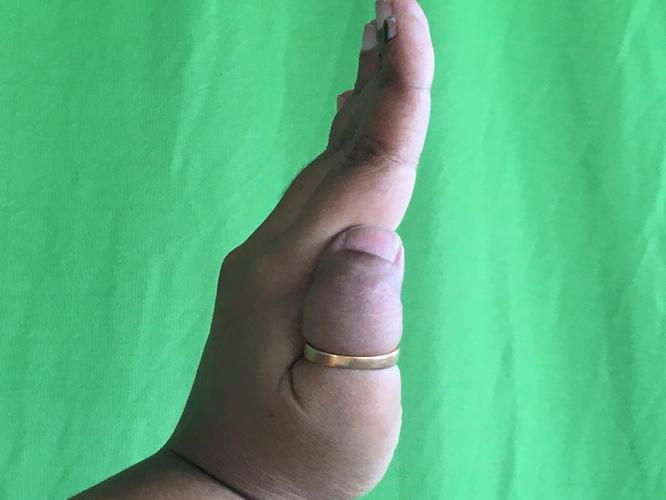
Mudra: Pathaka
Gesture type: single_hand